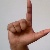
The image shows a hand gesture representing the letter 'L' in Indian Sign Language.